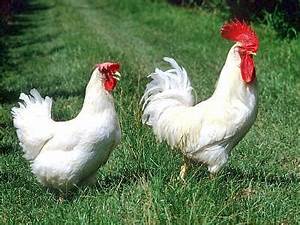
Label: gallina